Rick Laird

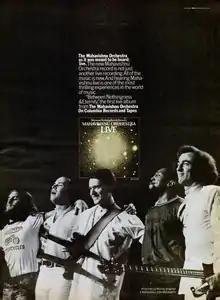
Laird as part of the band Mahavishnu Orchestra in an advertisement in 1973. From left to right: Jerry Goodman, Jan Hammer, John McLaughlin, Billy Cobham, Rick Laird

Laird was a founding member and electric bassist of the jazz fusion band Mahavishnu Orchestra, the original line-up of which were active from June 1971 to December 1973. "Guitar Player" described Laird's playing: "Laird's solid, economical lines in conjunction with Billy Cobham's meticulous, powerful drumming provided a strong anchor for the odd-tempo and often volatile solos [from the rest of the band]". After the band split, Laird moved to New York City and played with Stan Getz (a tour in 1977) and Chick Corea (a tour the following year). Laird put out one album as a leader, "Soft Focus".